Ben Brown (footballer)

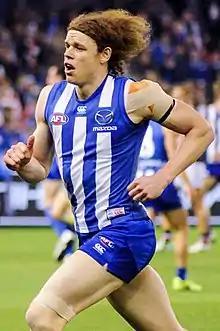
Brown playing for North Melbourne in June 2017

Benjamin Brown (born 20 November 1992) is a former Australian rules footballer who played for the North Melbourne Football Club and Melbourne Football Club in the Australian Football League.